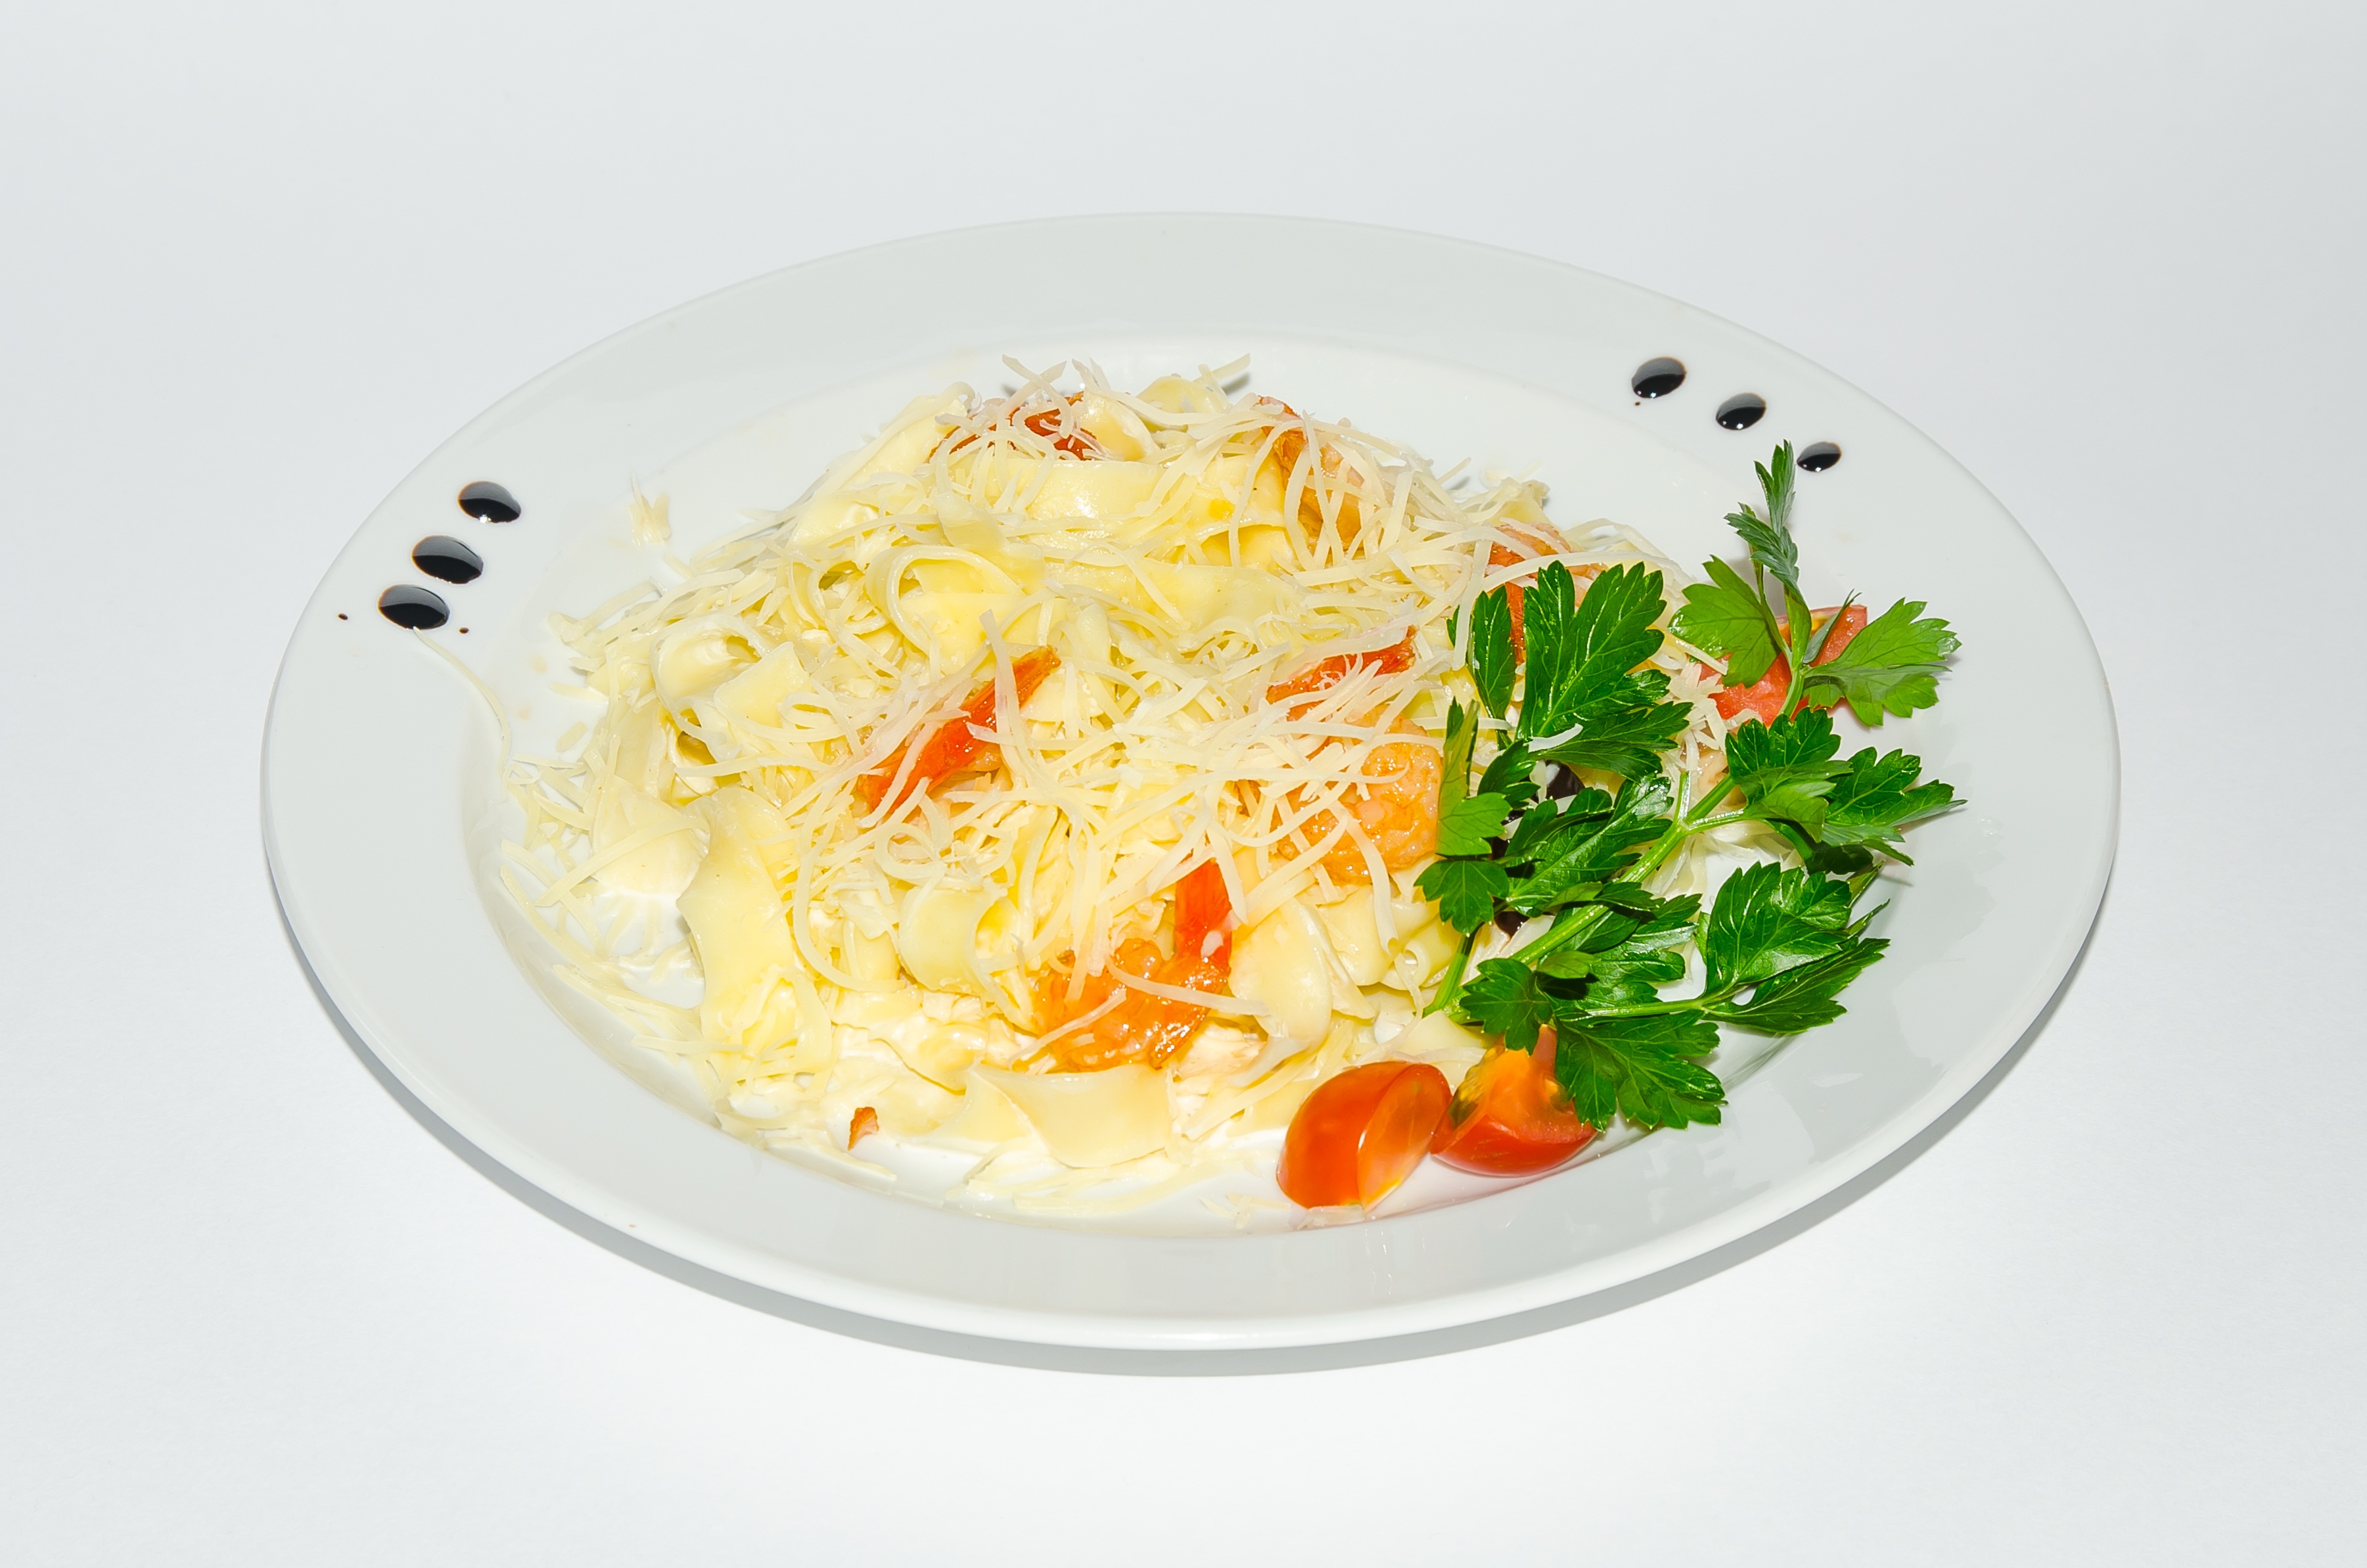
summer, dish, meal, food, salad, red, produce, vegetable, plate, kitchen, colorful, fish, breakfast, lunch, cuisine, delicious, tomato, asian food, use, nutrition, vegetables, dinner, tomatoes, spaghetti, diet, taste, vegetarianism, appetizer, useful, cherry tomatoes, the tomatoes on the branch, carbonara, greek salad